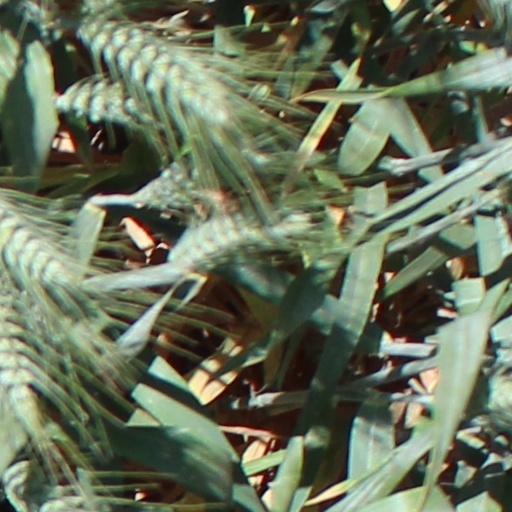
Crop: wheat